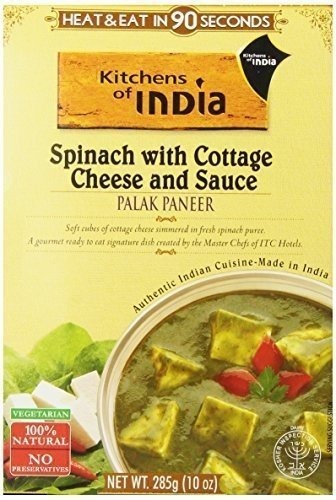
Item Name: Kitchen Of India Dinner - Spinach with Cottage Cheese and Sauce - Palak Paneer - 10 oz - case of 6
Value: 0.0
Unit: Count

Price: 44.49